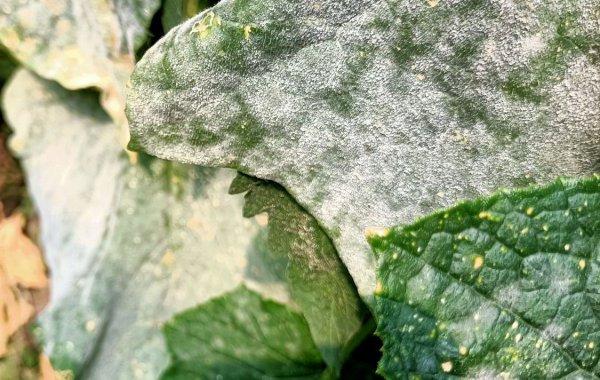
Plant: Cucumber
Disease: cucumber powdery mildew